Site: brandenburg
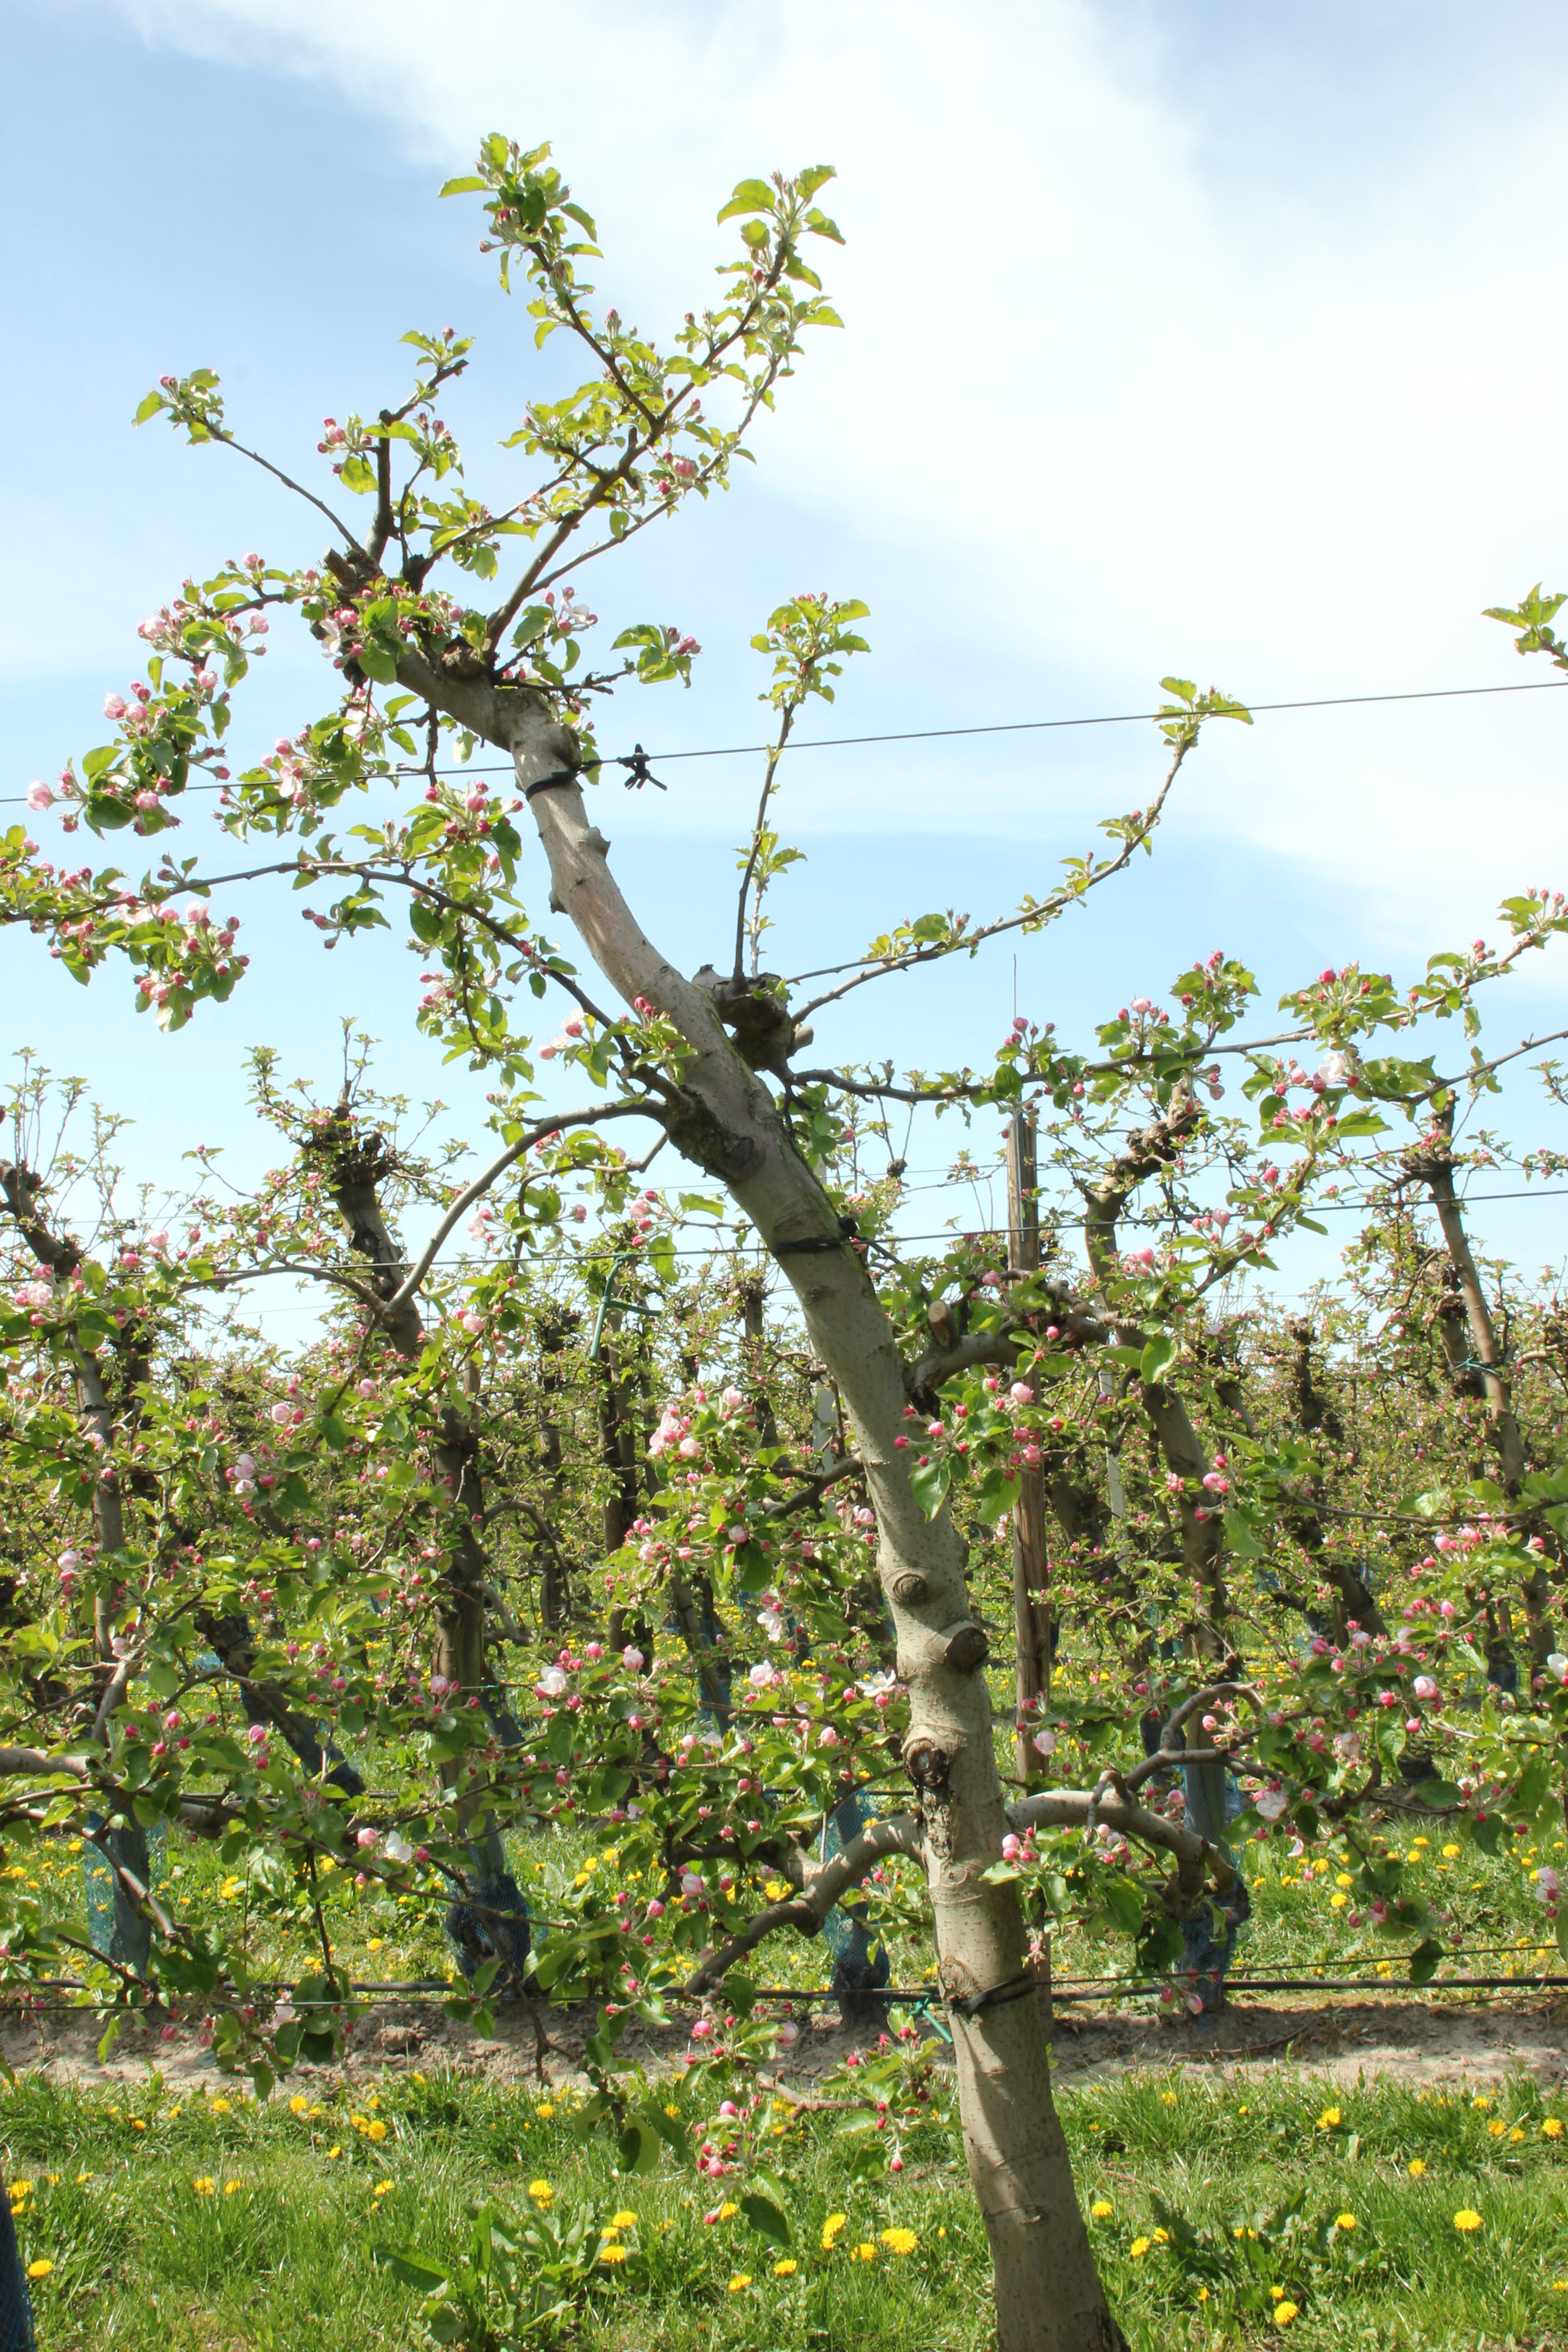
Growth stage (BBCH 57): Inflorescence emergence